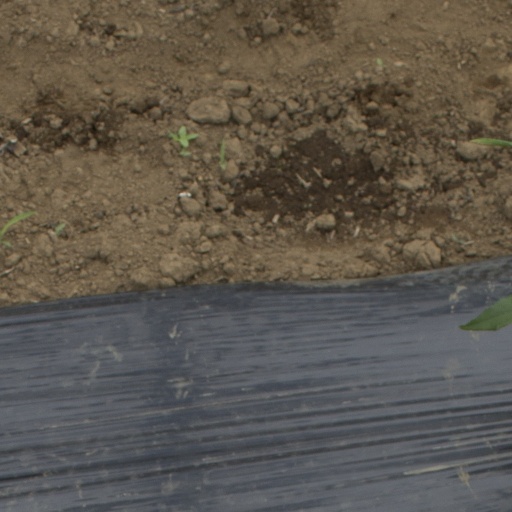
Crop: Jerusalem artichoke